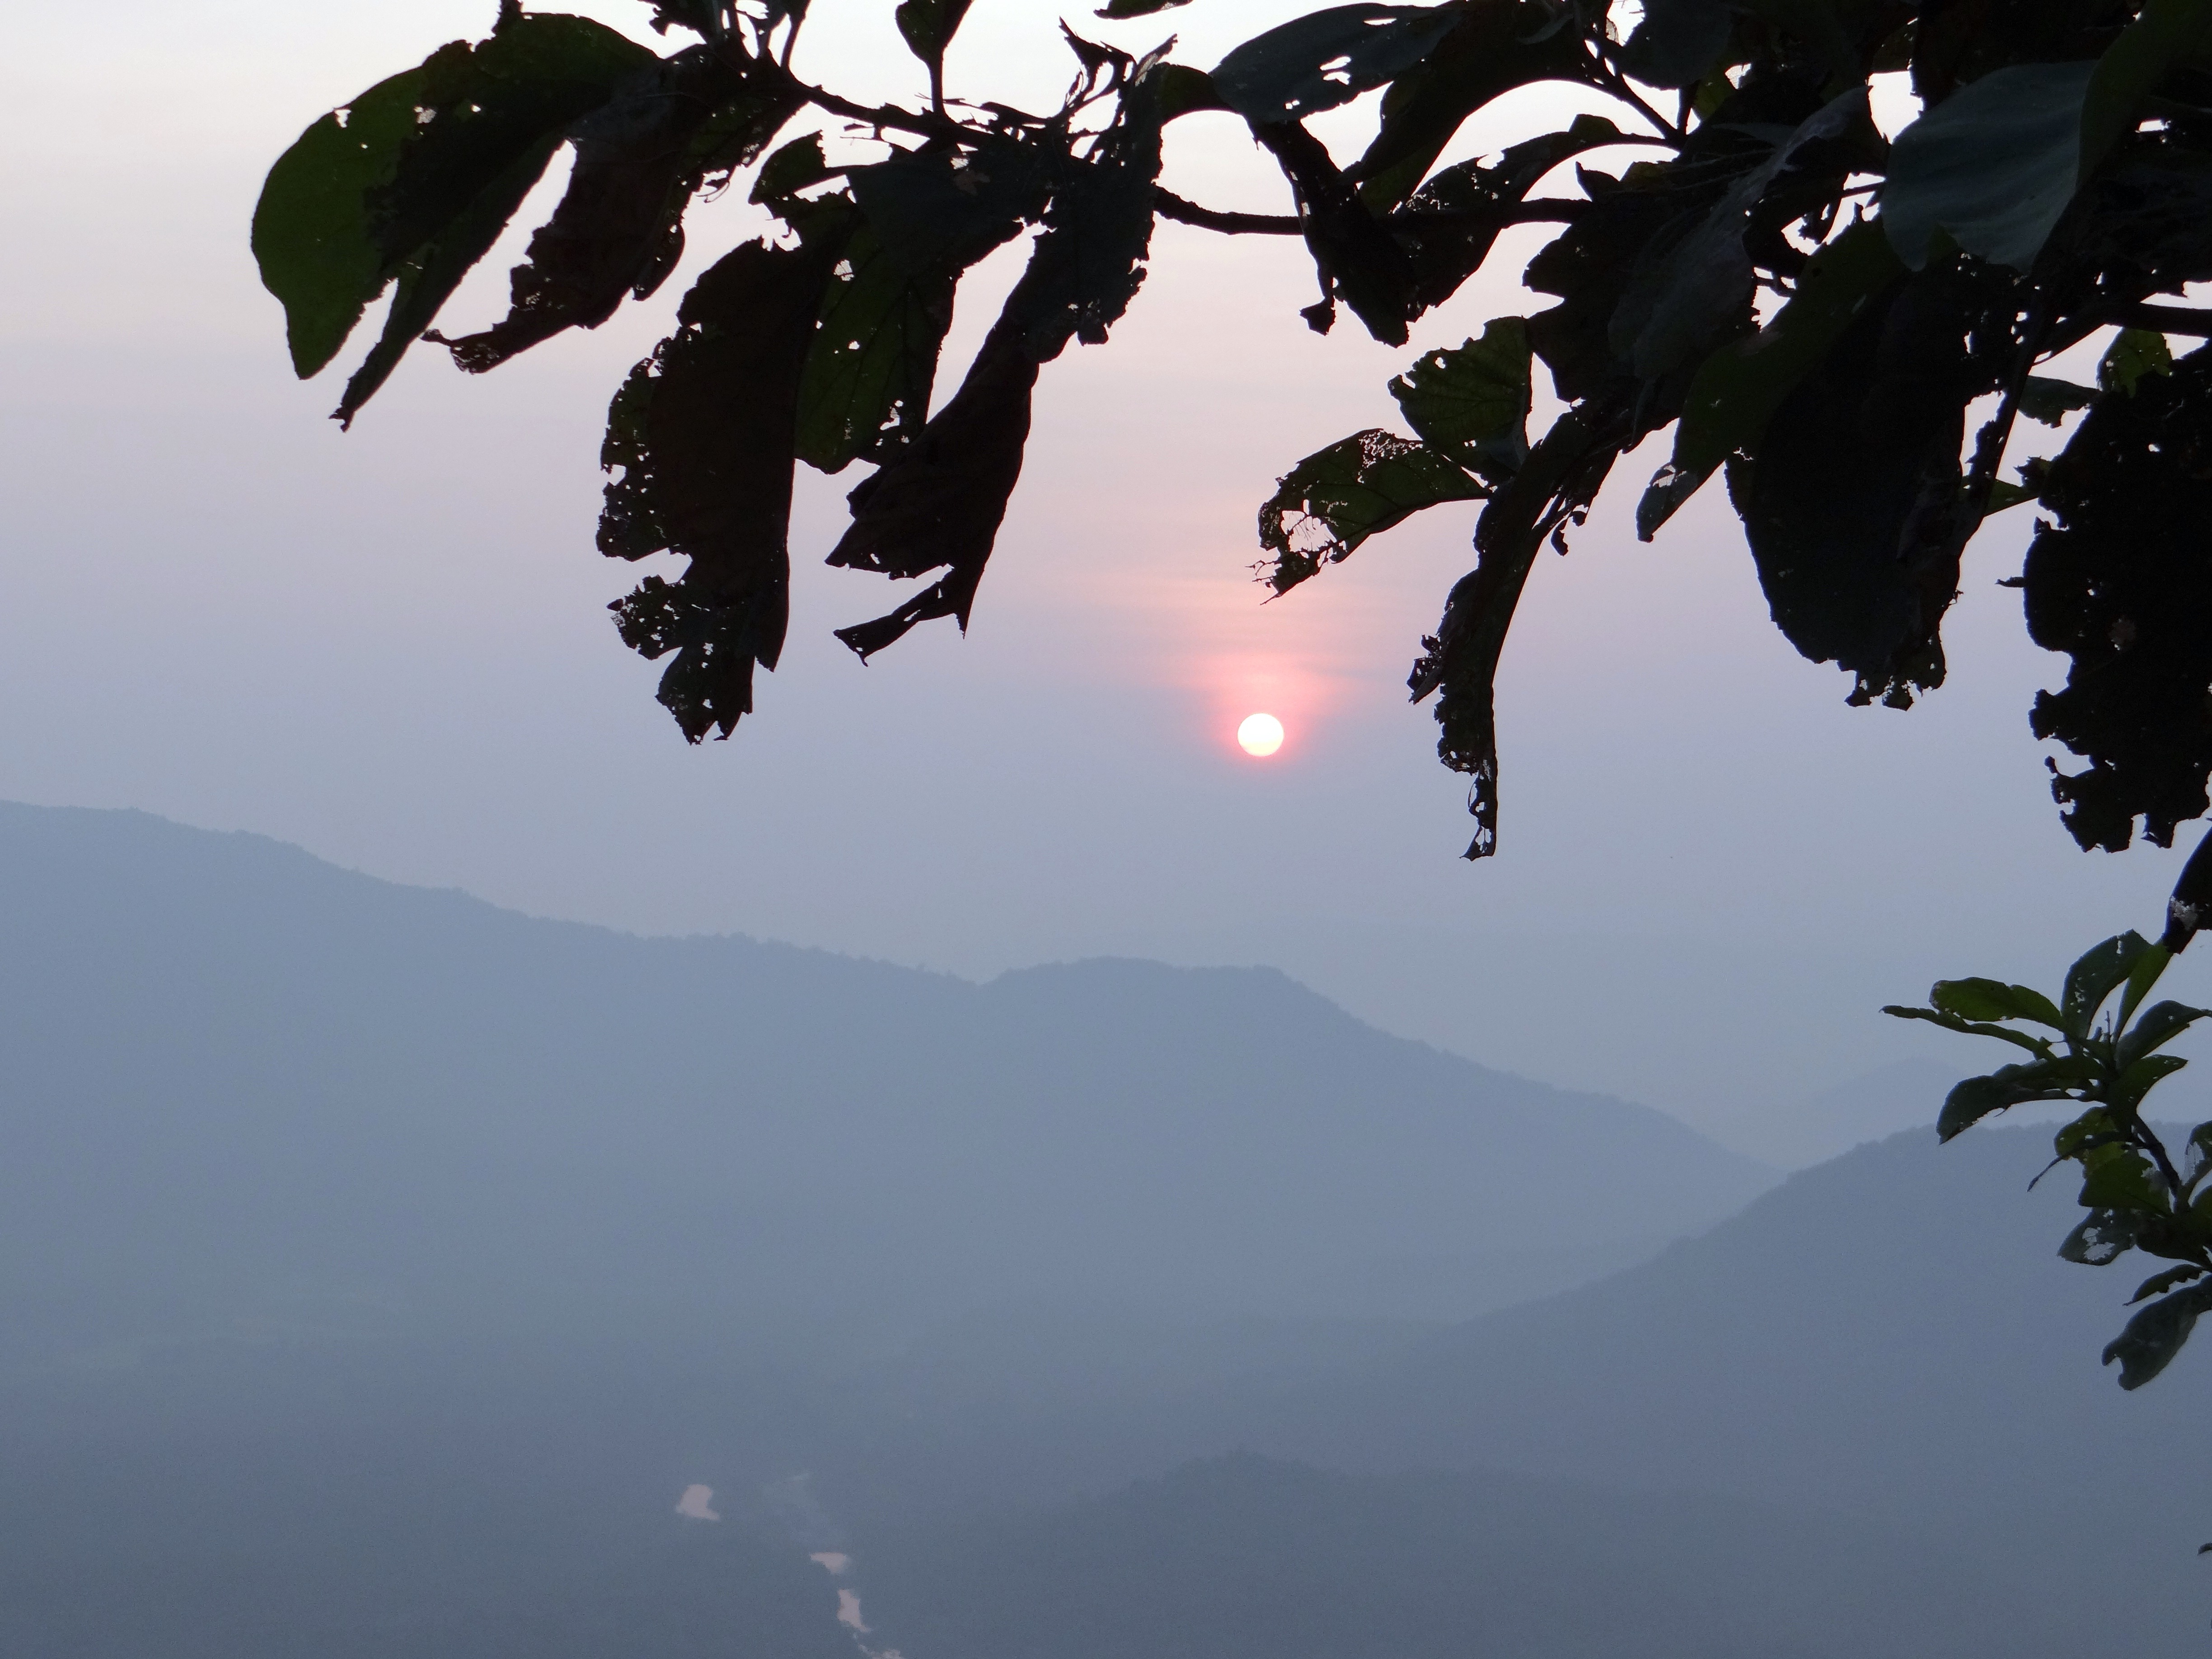
tree, nature, branch, blossom, light, plant, sky, sunset, sunlight, morning, leaf, flower, reflection, autumn, flora, india, western ghats, atmosphere of earth, woody plant, sahyadri, uttar kannada, bee rocks